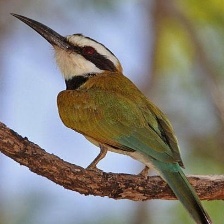
Species: WHITE THROATED BEE EATER
Scientific name: MEROPS ALBICOLLIS
ImageNet parent category: bee_eater